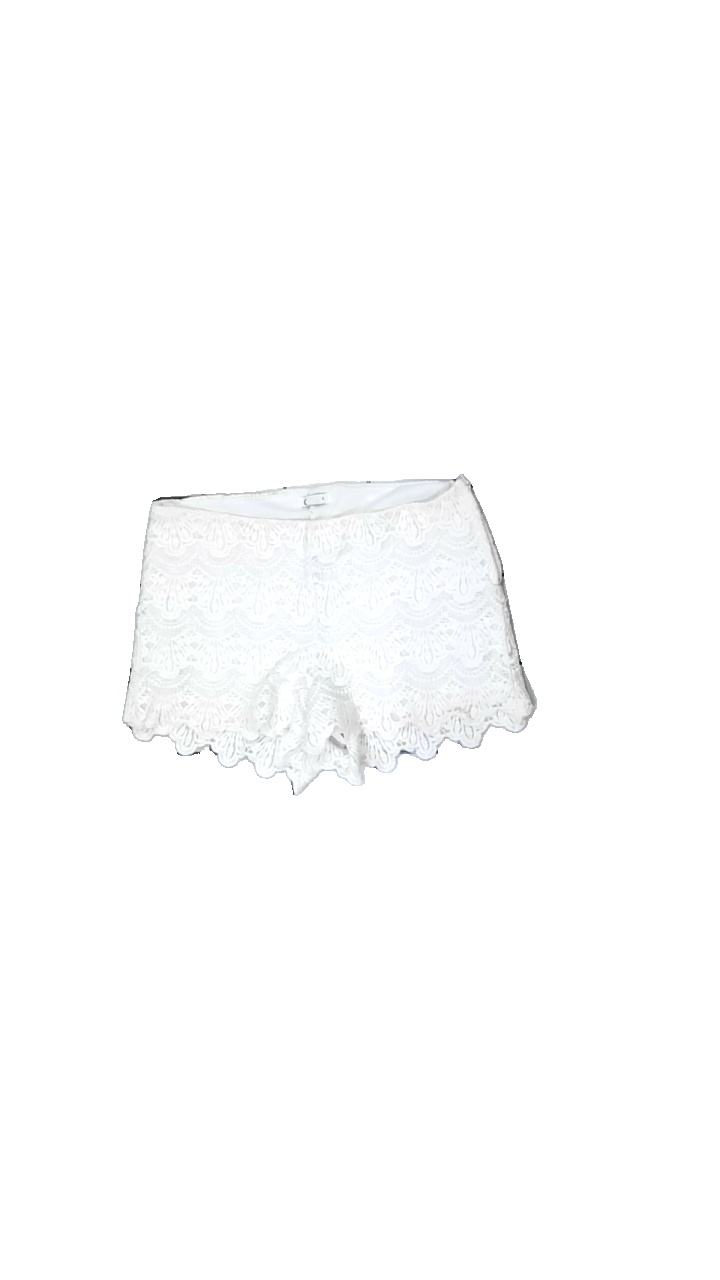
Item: Shorts (Ladies)
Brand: Cubus
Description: vita spets shorts med mönster. gul runt midjan
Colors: White
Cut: Regular
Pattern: Lace
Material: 100% cotton
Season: Summer
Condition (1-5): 3
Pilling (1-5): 5
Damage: fläckar vid midjan
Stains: Major
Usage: Export
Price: <50